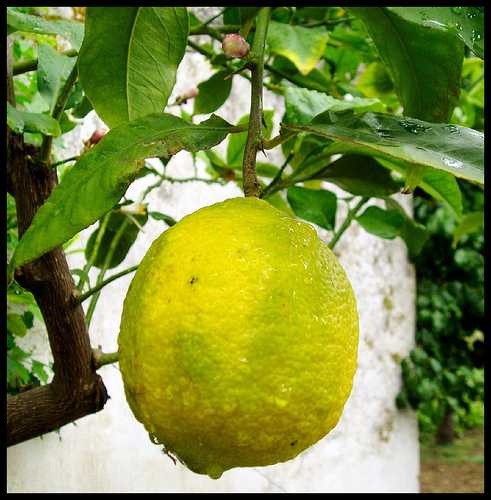
Label: Lemon